Ekiti State

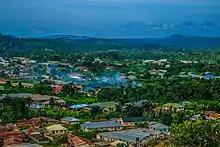
View from the top of one of The Iworoko Mountains in Ekiti State.

The State is mainly an upland zone, rising over 250 meters above sea level. It lies on an area underlain by metamorphic rock. It is generally an undulating part of the country with a characteristic landscape that consists of old plains broken by step-sided out-crops that may occur singularly or in groups or ridges.